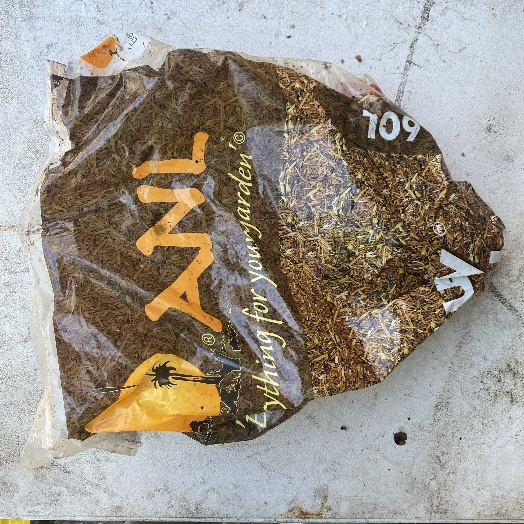
Label: Plastic